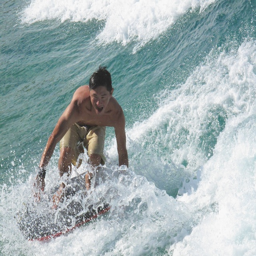
A shirtless man riding a surfboard next to wave.
A man that is standing on a surfboard in the water.
a man on a surfboard splashing in the water
A man surfing in front of a big wave.
A man riding a wave on top of a surfboard.